Phenacodontidae

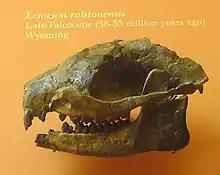
Cranium of "Ectocion ralstonensis"

Some phylogenetic analyses have revealed effective relationships between the various groups of "condylarths". One phylogeny suggests there may be close correlations between a clade containing proboscideans, hyracoids, perissodactyls and phenacodontids and another clade with "Microhyus" and the macroscelids. The clade including these forms would be analogous to the clade Taxeopoda, proposed in 1998.